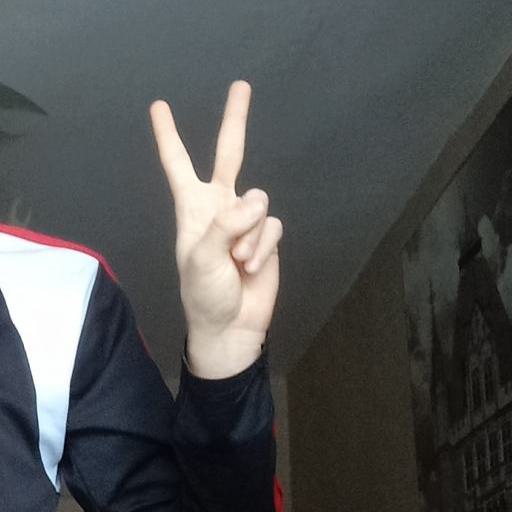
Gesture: peace